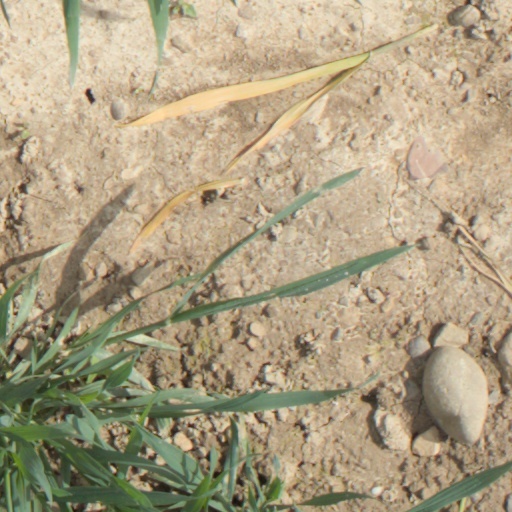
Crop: wheat